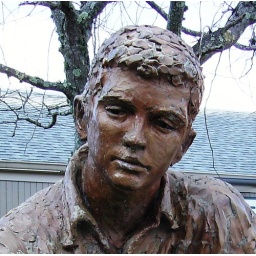
This the boys face on the statues at the Tanger Outlets in Blowing Rock NC.